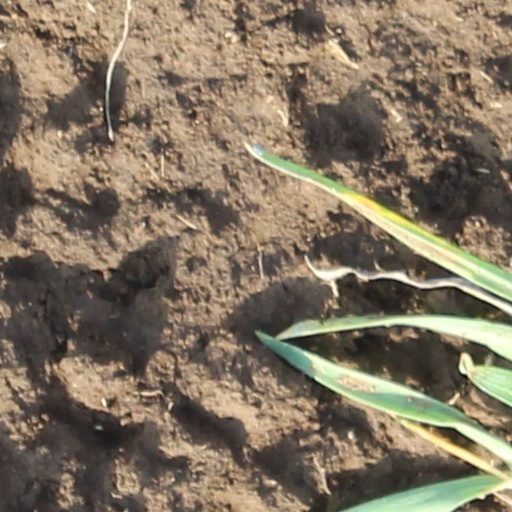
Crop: wheat